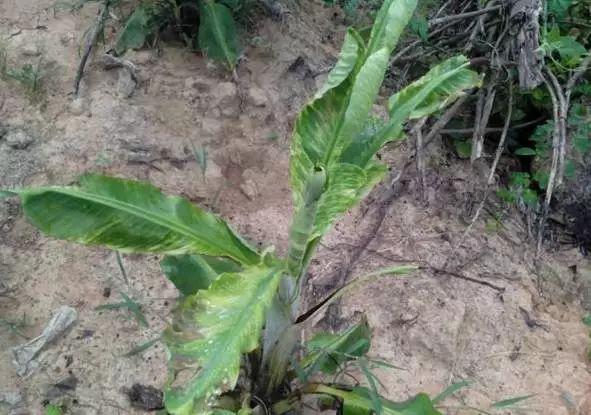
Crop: unknown
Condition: banana_banana_bunchy_top